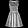
Label: Dress